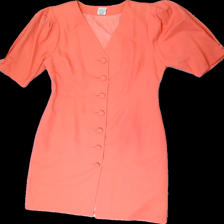
View: front
Type: Dress
Category: Ladies
Brand: Not in the list
Brand text on label: GR design
Colors: Pink
Material: 55% cotton 45% polyester
Cut: Regular, V-collar
Size: 40
Season: All
Trend: 80s
Stains: Minor
Price range: 100-150
Recommended usage: Reuse